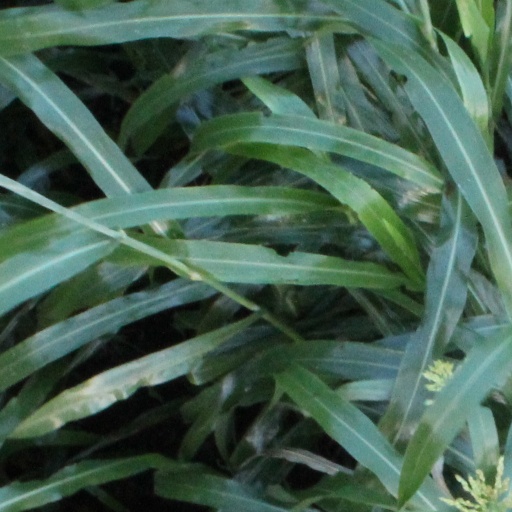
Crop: sorghum